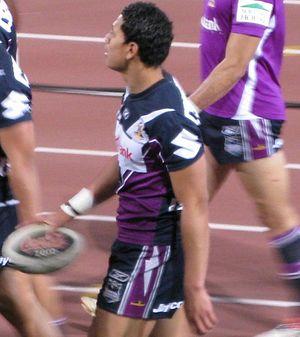
Israel Folau, né le 3 avril 1989 à Minto dans la banlieue de Sydney, est un sportif australien de haut niveau, ayant connu une carrière dans trois codes de rugby, le rugby à XIII, le football australien et le rugby à XV, avec divers succès.